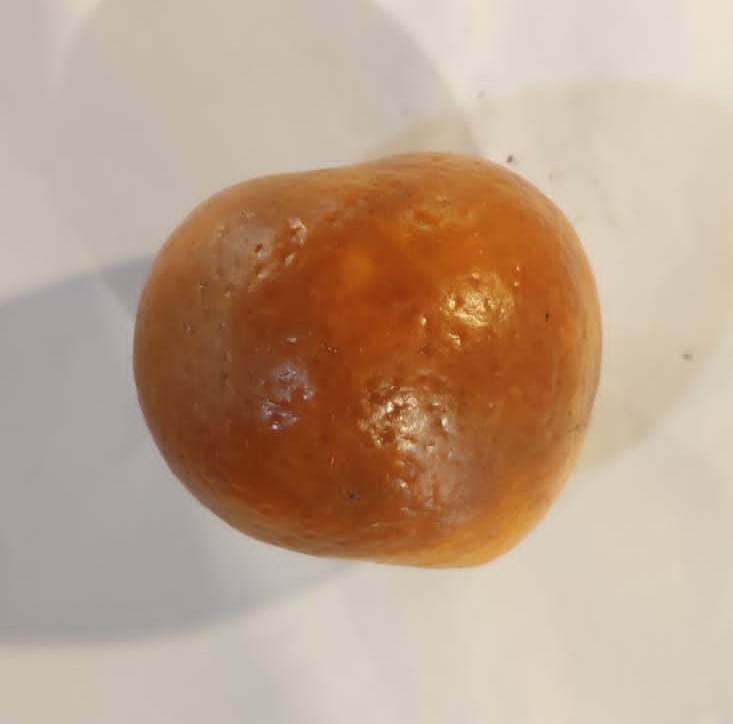
Fruit: orange
Condition: rotten